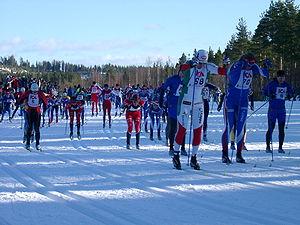
L'aéroport des montagnes de Scandinavie, également appelé aéroport de Sälen /Trysil, est un aéroport ouvert fin 2019 dans la Dalécarlie en Suède près de la frontière norvégienne.